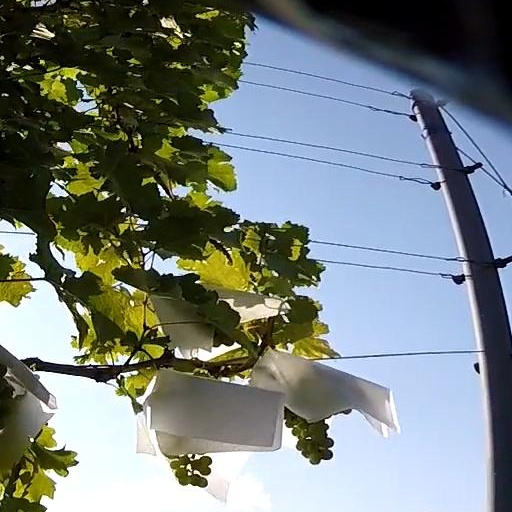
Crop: grape